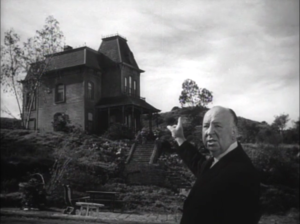
Psycho
Alfred Hitchcock udpeger Norman Bates' hus i en trailer til filmen.
Psycho er en amerikansk gyserfilm fra 1960. Filmen er skabt af instruktøren Alfred Hitchcock med manuskript af Joseph Stefano, og den handler om en psykotisk morder. Filmen er blevet anset for en af de mest uhyggelige film nogensinde. Den er baseret på bogen af samme navn skrevet af Robert Bloch, som igen var inspireret af forbrydelserne begået af Wisconsin-morderen Ed Gein.